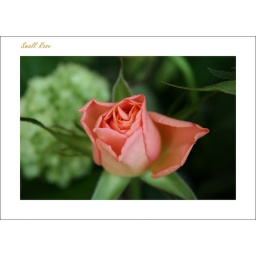
a small pink rose, part of a bouquet in vase